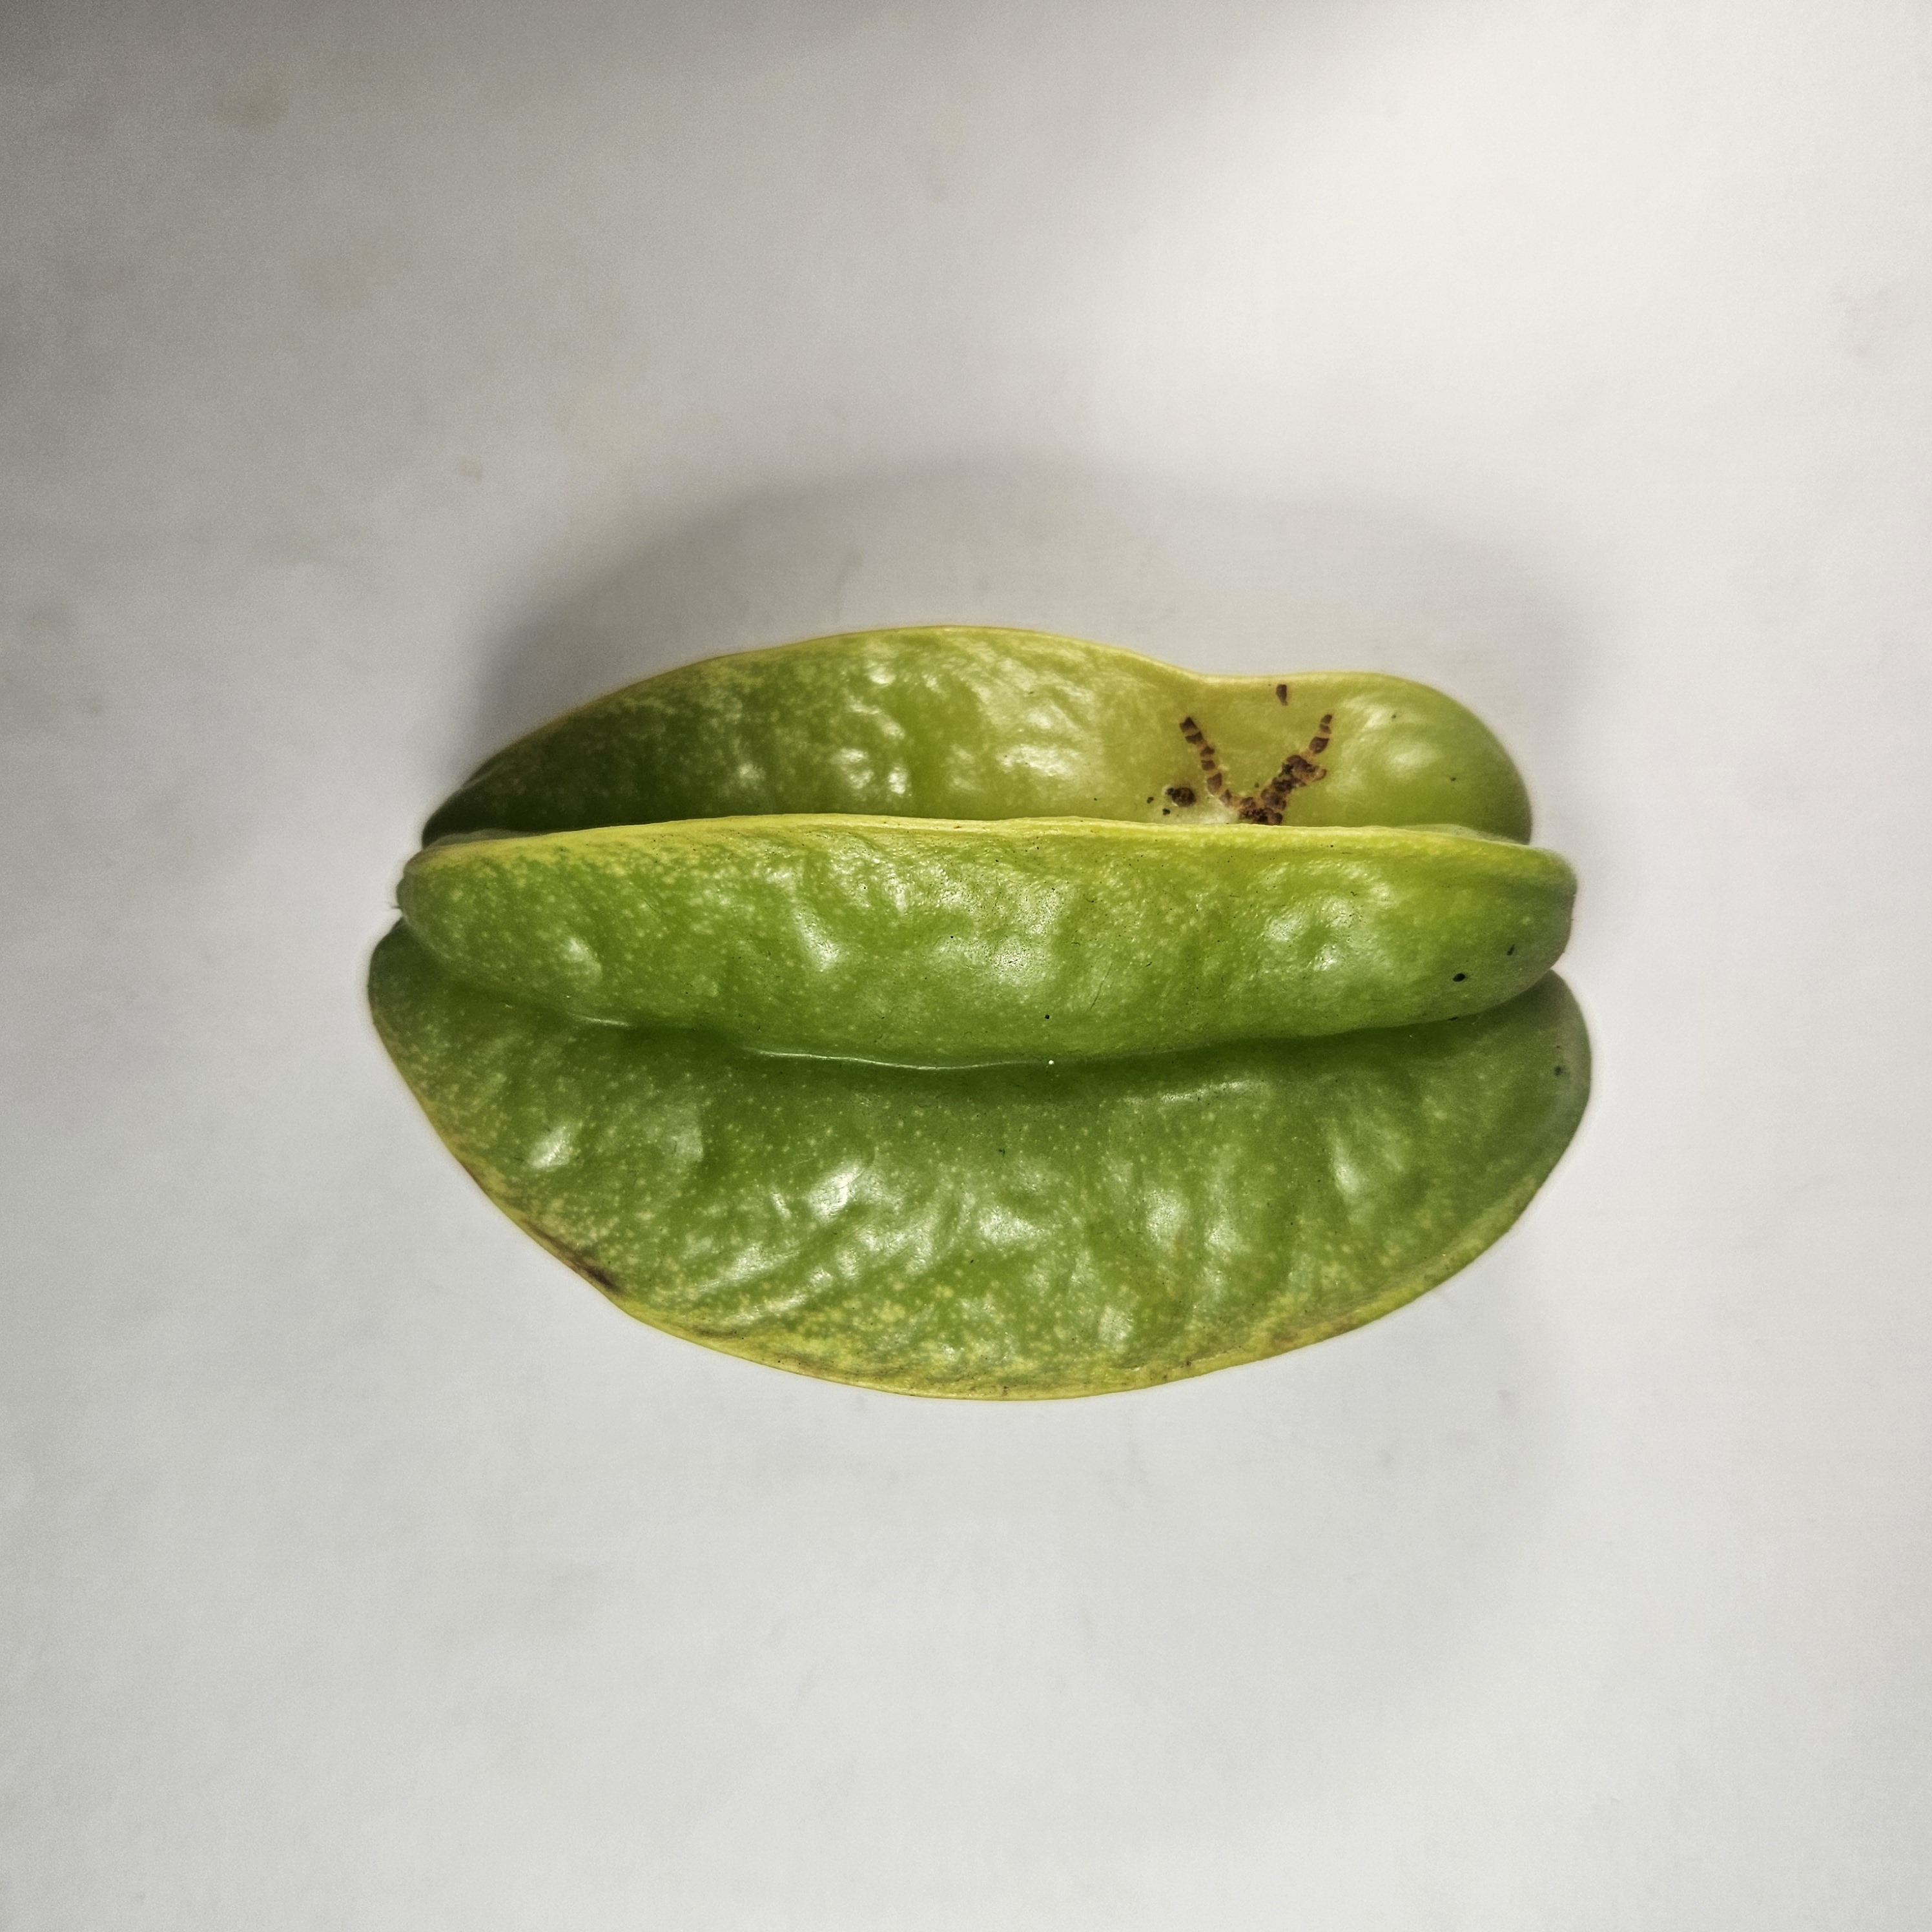
Label: Unhealthy Fruits